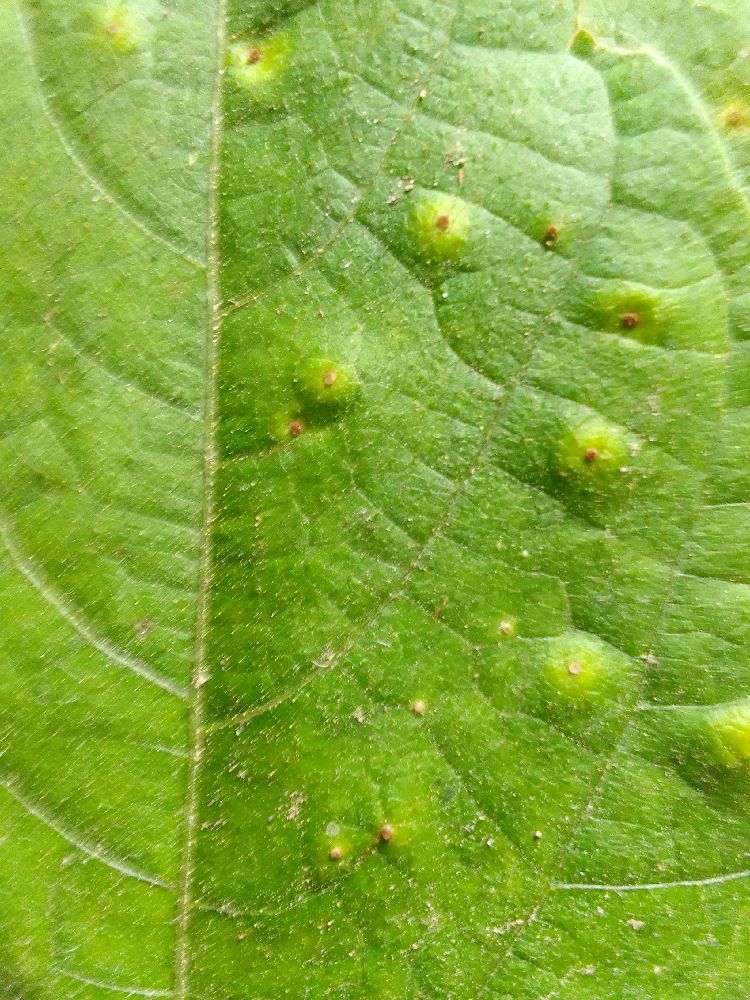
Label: rust